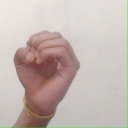
अक्षर: ऊ